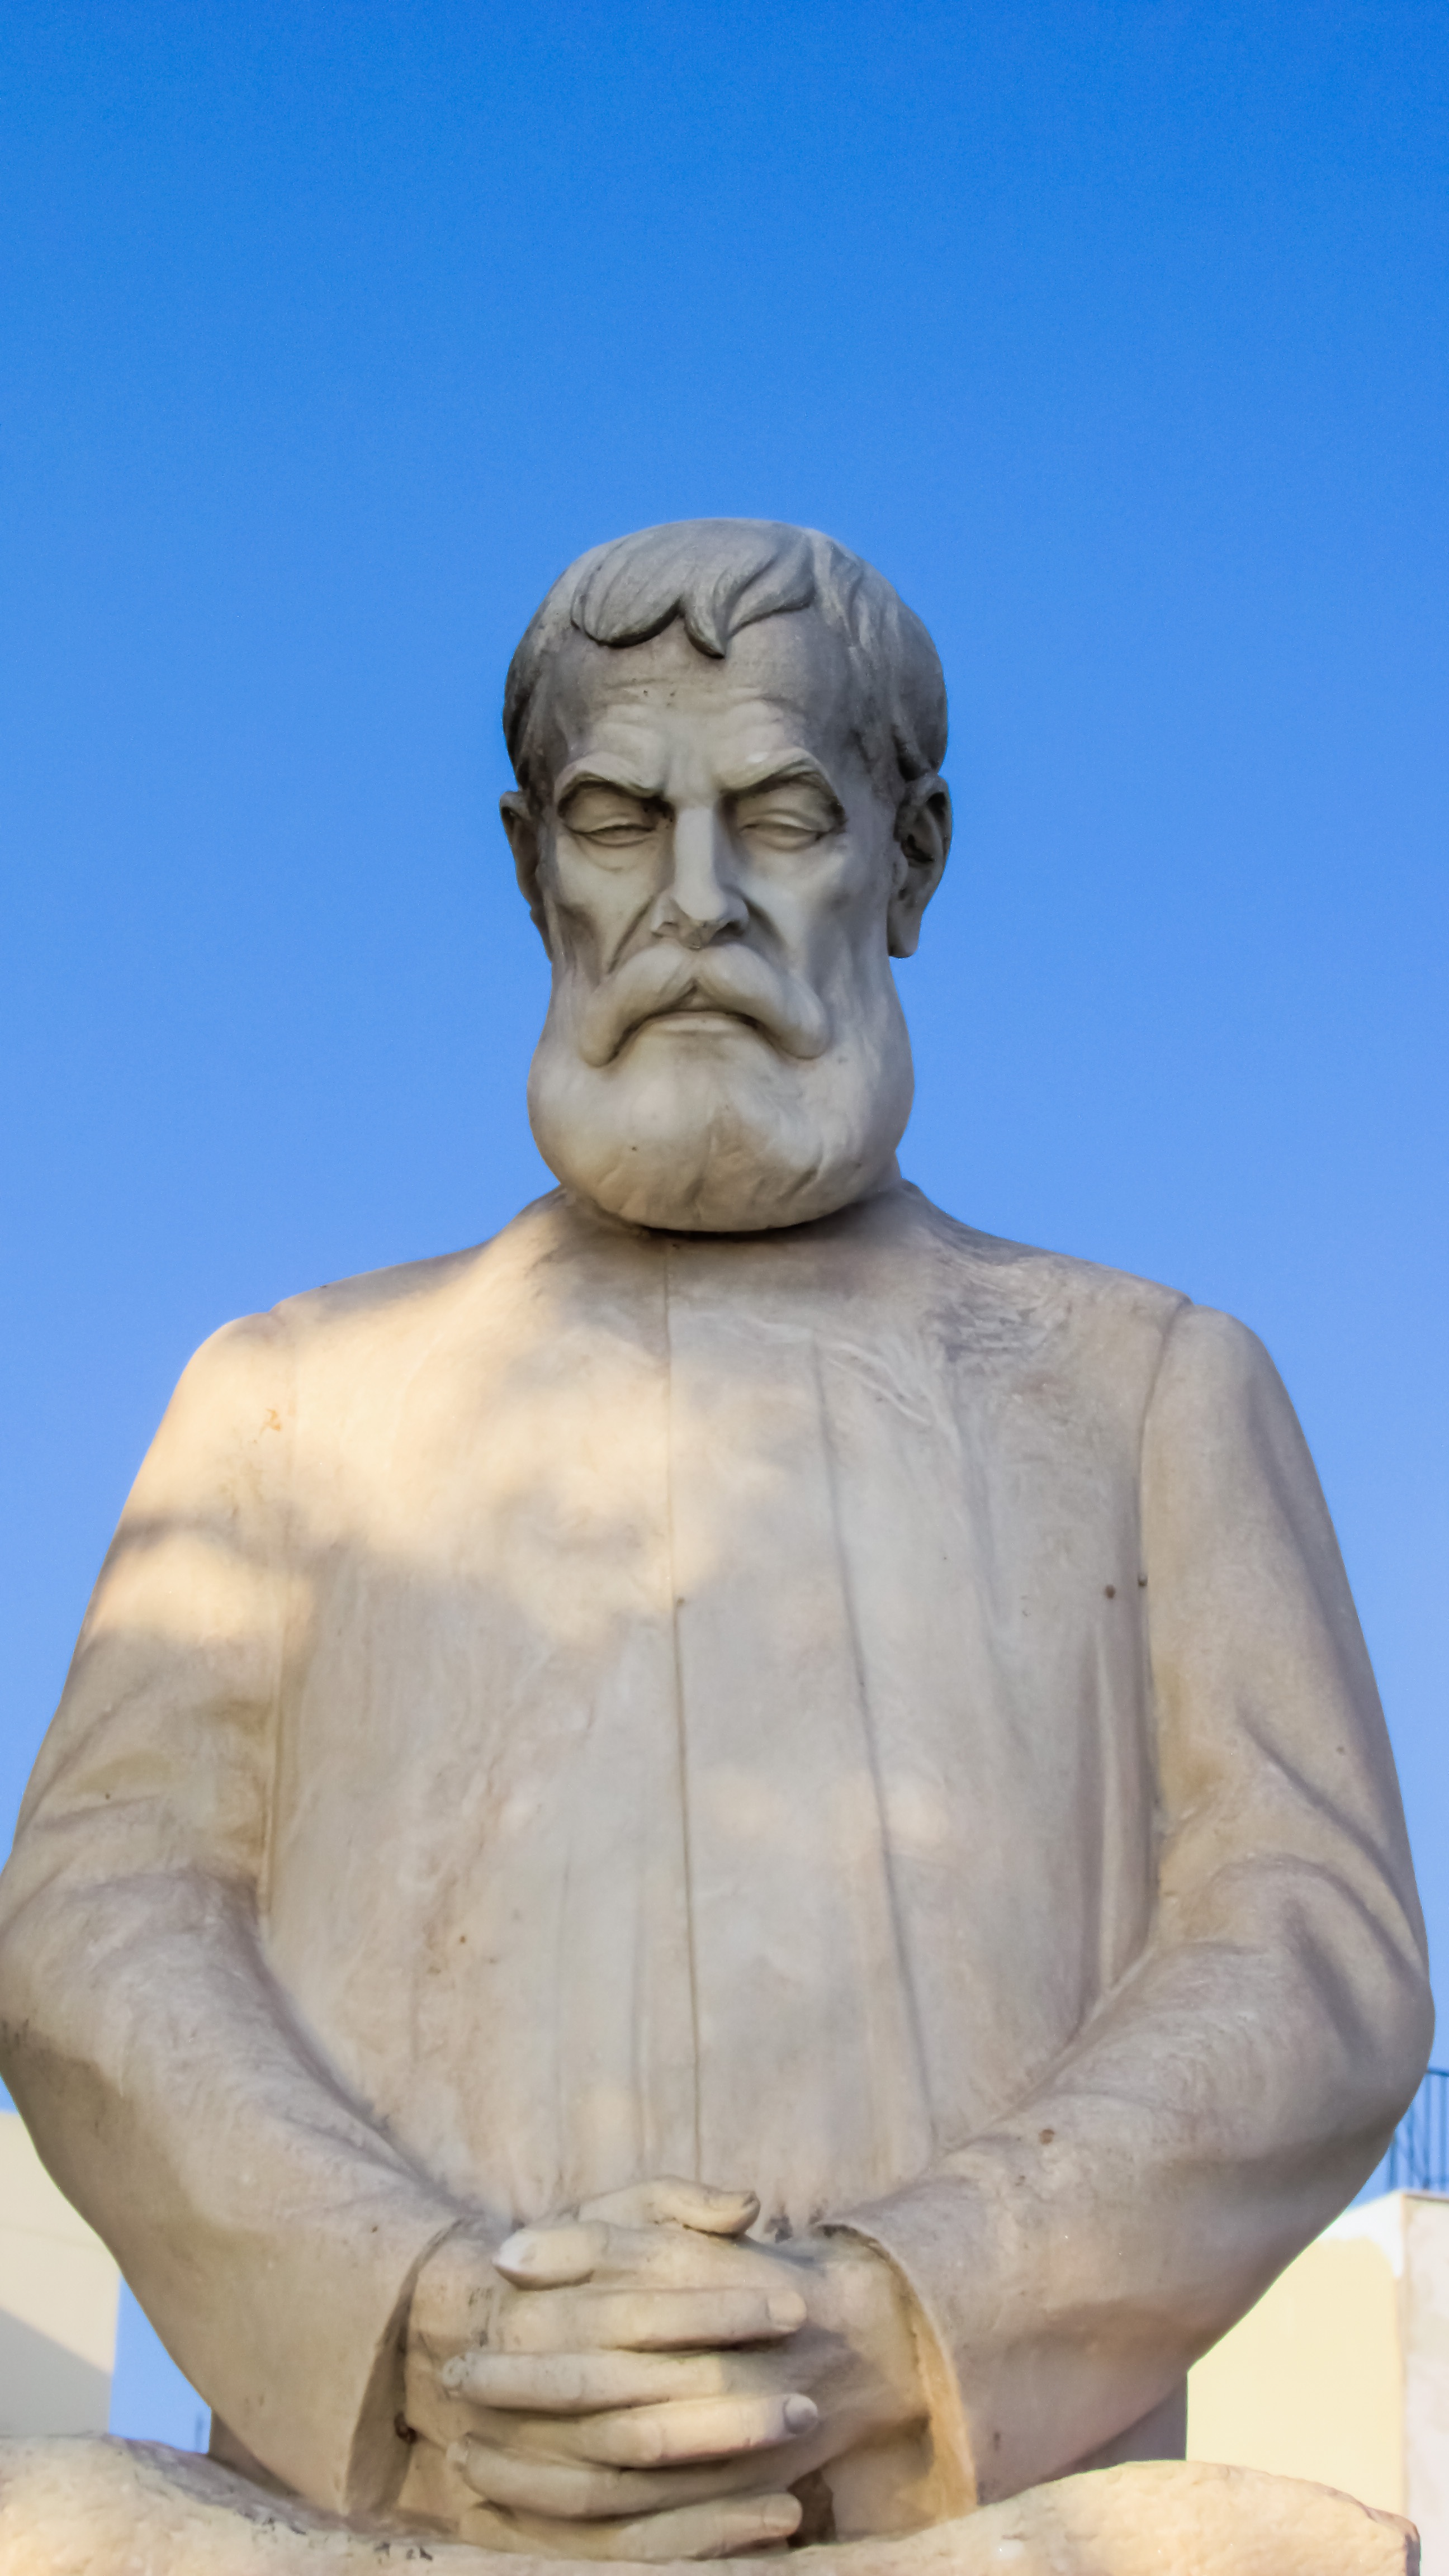
monument, statue, greek, writer, sculpture, art, temple, head, greece, carving, author, stone carving, volos, alexandros papadiamantis, gautama buddha, ancient history, classical sculpture